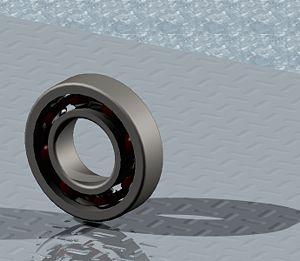
Montage en fabrication d'un roulement rigide à billes. Image de synthèse réalisée avec SolidWorks par ruizo
En mécanique, un roulement est un dispositif destiné à guider un assemblage en rotation, c'est-à-dire à permettre à une pièce de tourner par rapport à une autre selon un axe de rotation défini. Le roulement est donc un palier. Par rapport aux paliers lisses, le roulement permet d'avoir une très faible résistance au pivotement tout en supportant des efforts importants. Nous pouvons en trouver dans les machines à café, les skateboards, les trottinettes, les voitures...
En mécanique, le jeu est l'espace laissé entre deux pièces assemblées imparfaitement. Comme il est impossible de réaliser des pièces avec une géométrie parfaite, le jeu est une nécessité dans l'assemblage des éléments d'un mécanisme. La considération industrielle du problème a produit la notion de tolérancement, qui définit les classes de qualité d'assemblage et fixe les règles de l'emploi du jeu mécanique.